King of Trios

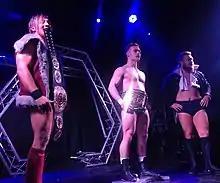
(From left to right) Pete Dunne, Tyler Bate and Trent Seven, the 2017 King of Trios

The 2014 King of Trios tournament took place September 19, 20 and 21 in Easton, Pennsylvania. The streams of each night were available on demand 10 hours after the conclusion of each. On September 23, the entire tournament was released on Blu-ray for the first time.